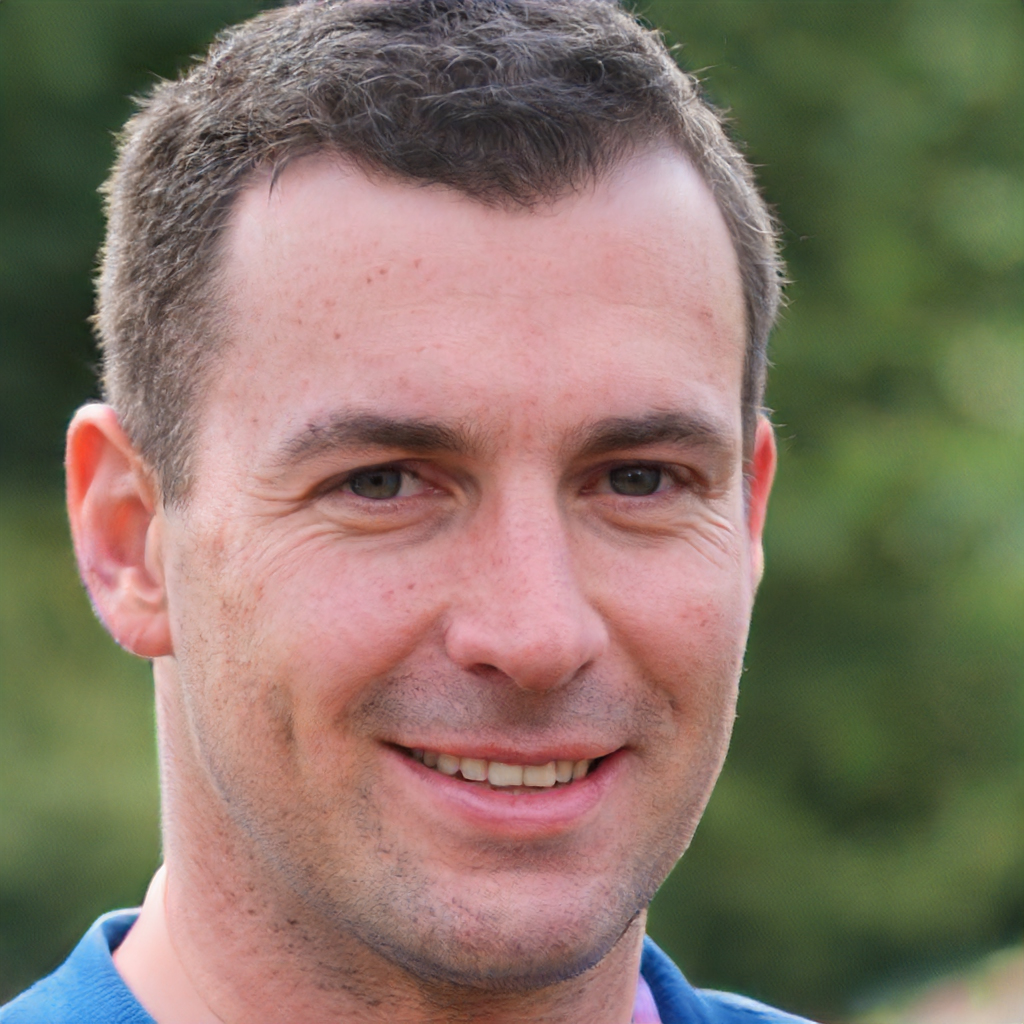
Portrait style: Real Portrait